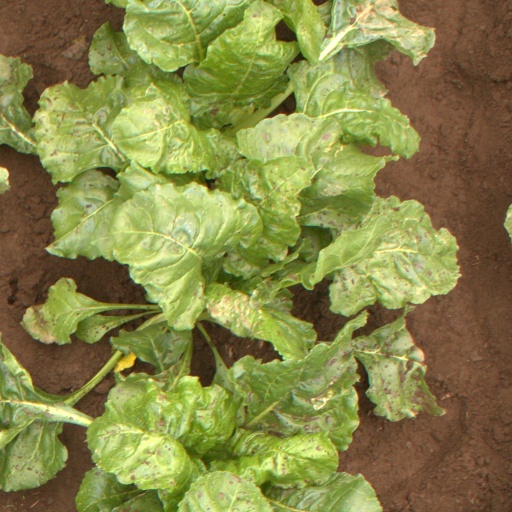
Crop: sugar beet